Coleman Hawkins

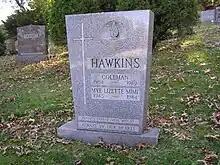
The grave of Coleman Hawkins

After a brief period in 1940 leading a big band, Hawkins led small groups at Kelly's Stables on Manhattan's 52nd Street. During 1944, He recorded in small and large groups for the Keynote, Savoy, and Apollo labels. Hawkins always had a keen ear for new talent and styles, and he was the leader on what is generally considered to have been the first ever bebop recording session on February 16, 1944 including Dizzy Gillespie, Don Byas, Clyde Hart, Oscar Pettiford, and Max Roach. On October 19, 1944, he led another bebop recording session with Thelonious Monk on piano, Edward Robinson on bass, and Denzil Best on drums.